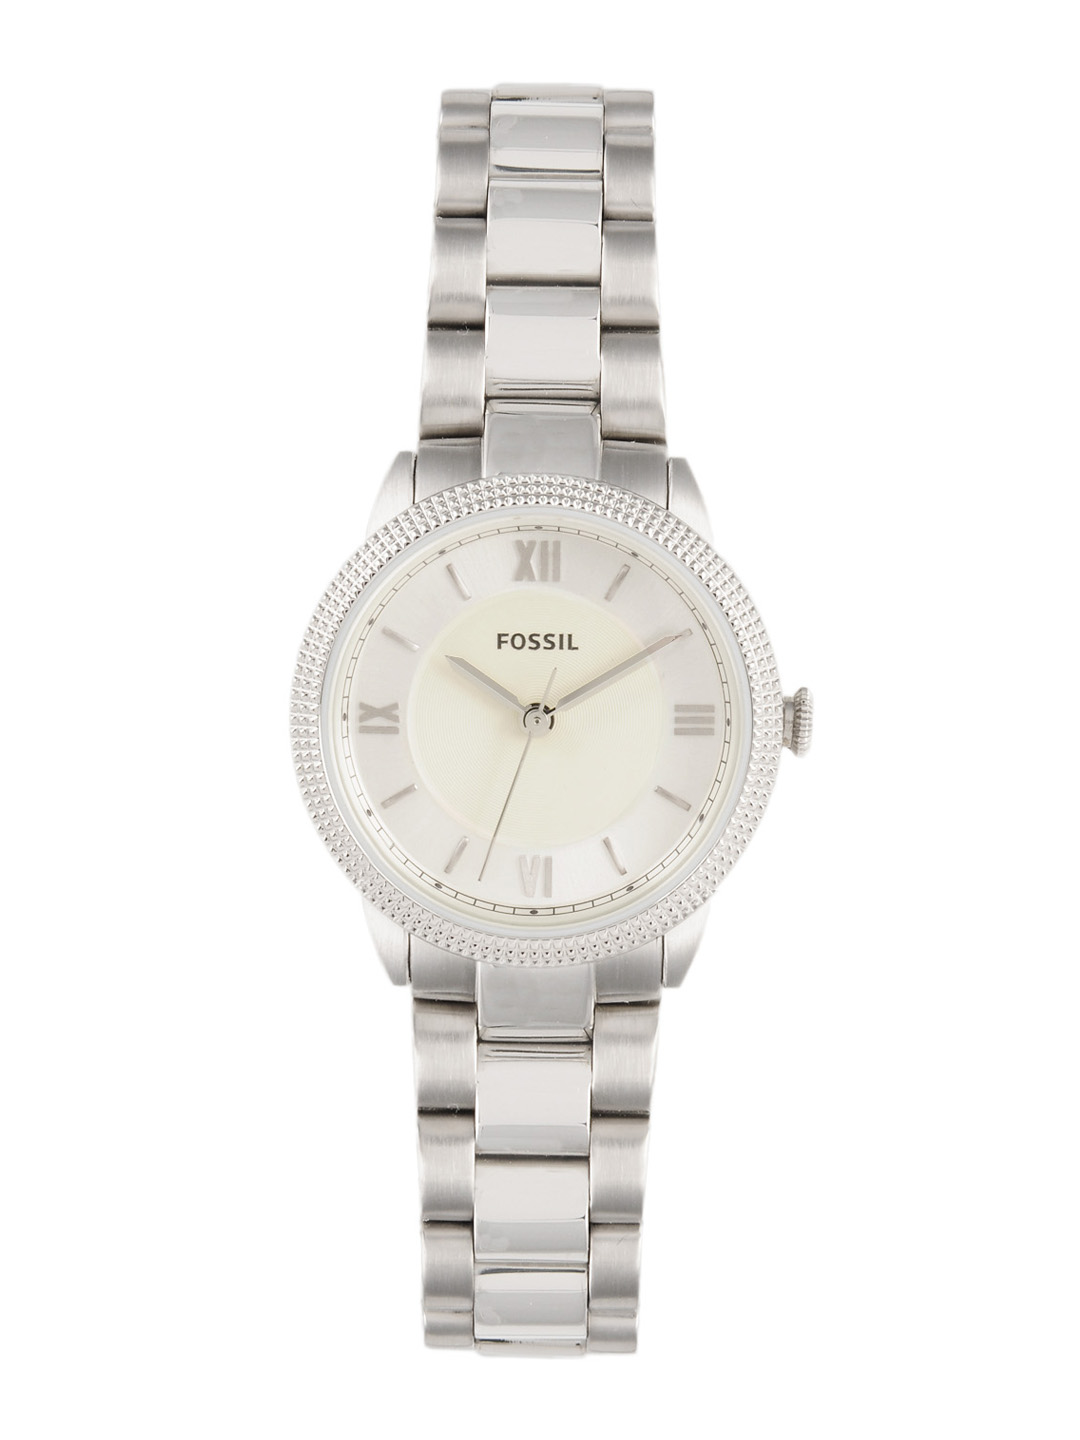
FOSSIL Women White Dial Watch ES3069
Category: Accessories / Watches / Watches
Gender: Women
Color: White
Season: Winter 2016
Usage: Casual